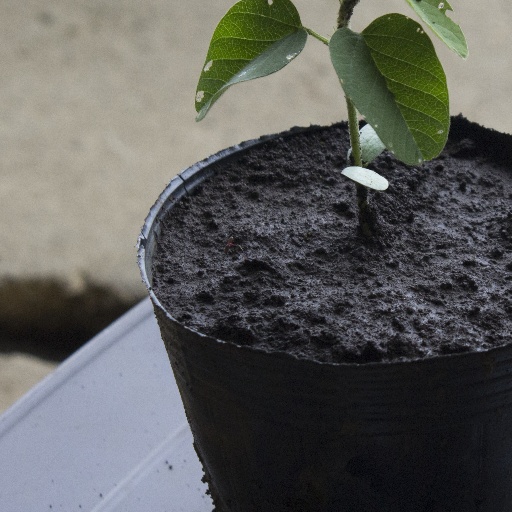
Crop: soybean